Thomas Bond Sprague

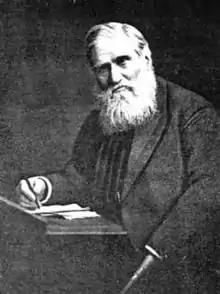
Thomas Bond Sprague

Thomas Bond Sprague FRSE FFA FIA LLD (29 March 1830 – 29 November 1920) was a British actuary, barrister and mathematician who was the only person to have been President of both the Institute of Actuaries (1882–1886) in London and the Faculty of Actuaries (1894–1896) in Edinburgh, prior to their merger in 2010.